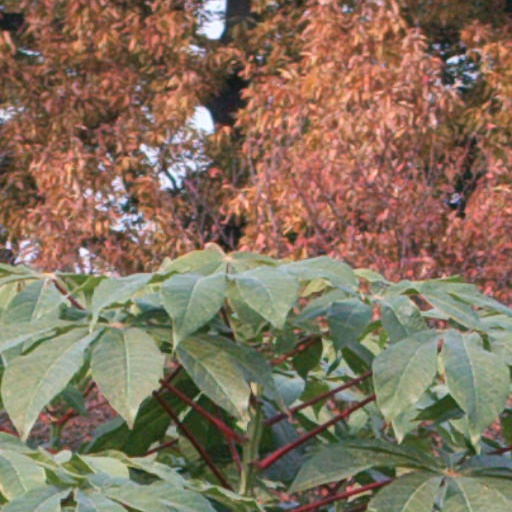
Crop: cassava